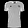
Label: T - shirt / top